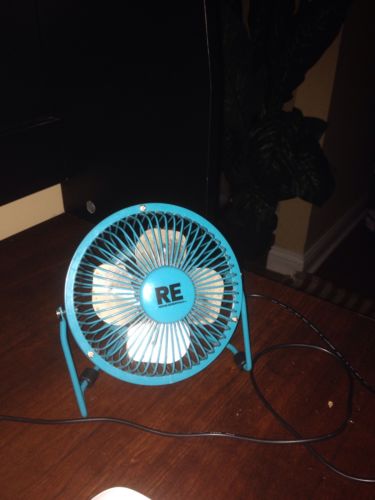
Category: fan